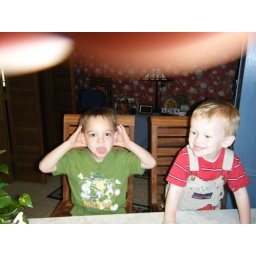
Sitting on the bar chairs in the kitchen.